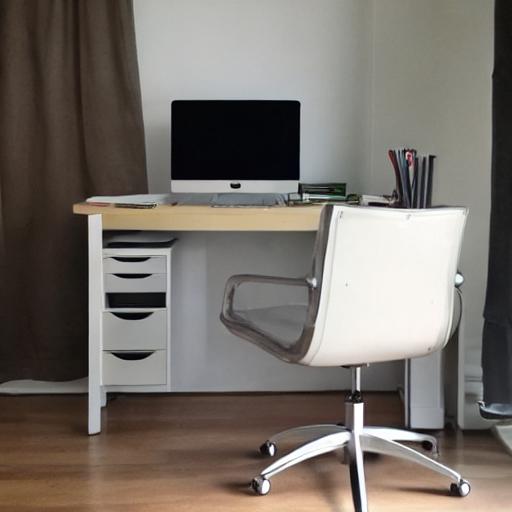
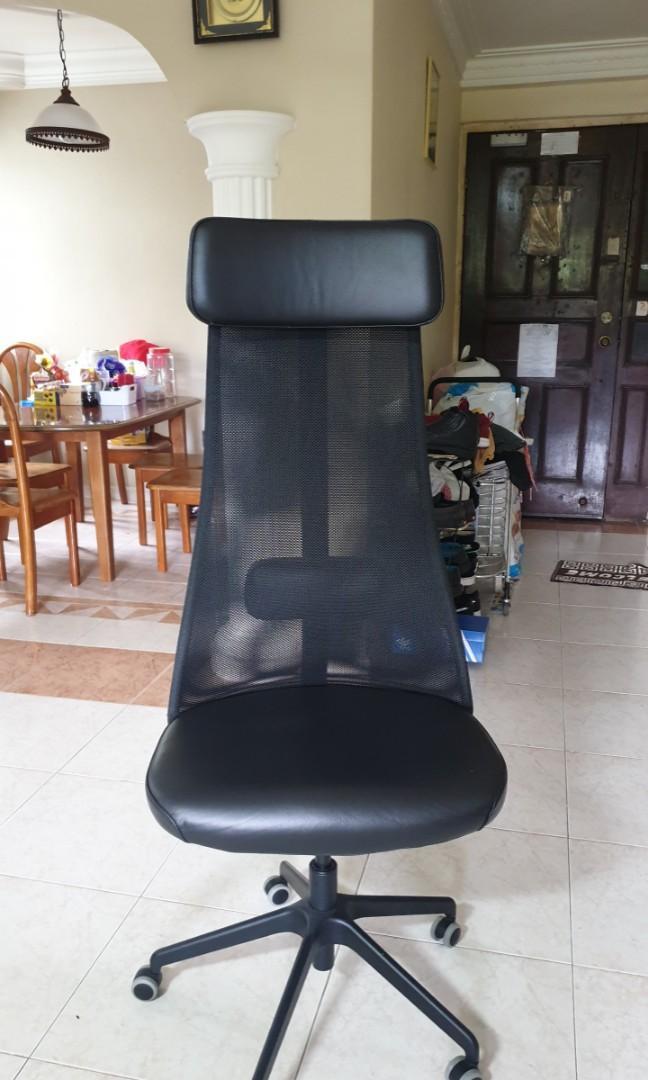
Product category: items_chair
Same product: no